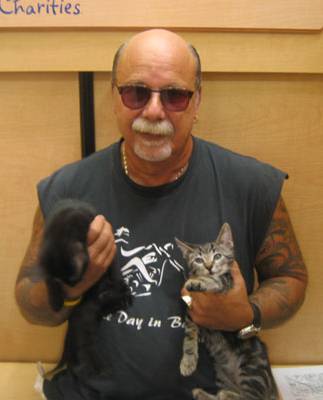
Label: cat